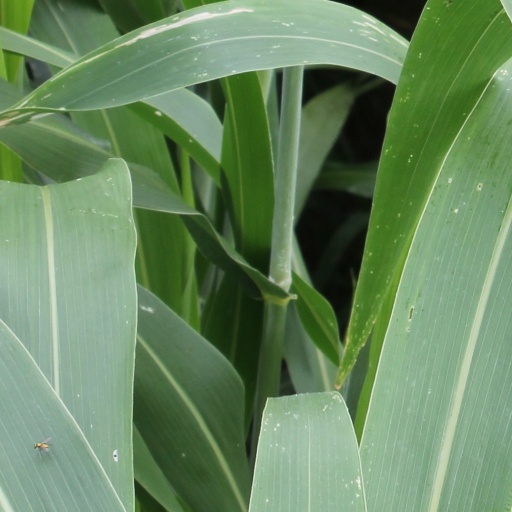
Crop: sorghum